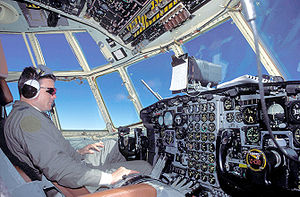
Lockheed Martin C-130 Hercules / Varianter
C-130H Hercules cockpit
"Lockheed C-130 Hercules er et amerikansk firemotors turboprop militært transportfly designet og oprindeligt bygget af Lockheed. Flyet er i stand til at benytte uforberedte landingsbaner for start og landing, og var oprindeligt designet til troppetransport, evakuering af tilskadekomne, og almindelig godstransport. Det alsidigt anvendelige flystel er blevet benyttet i et stort antal andre roller, Blandt andet som ""gunship"", til at aflevere faldskærmstropper, til search and rescue, til at understøtte videnskabelig forskning, udføre vejrrekognoscering, som tankfly til lufttankning og luftbrandslukning, og til farvandsovervågning. Det er i øjeblikket det primære taktiske transportfly for et stort antal militære styrker verden over; flyet er i tjeneste i over 60 lande. Der findes mere end 40 varianter af Hercules, heriblandt en civil version som bliver markedsført som Lockheed L-100.